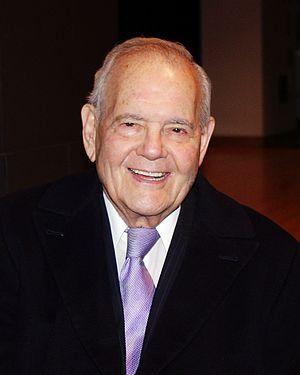
Robert B. Silvers, né le 31 décembre 1929 à Mineola dans l’État de New York et mort le 20 mars 2017 à New-York est un journaliste américain, co-fondateur et directeur de la New York Review of Books.